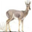
Label: deer